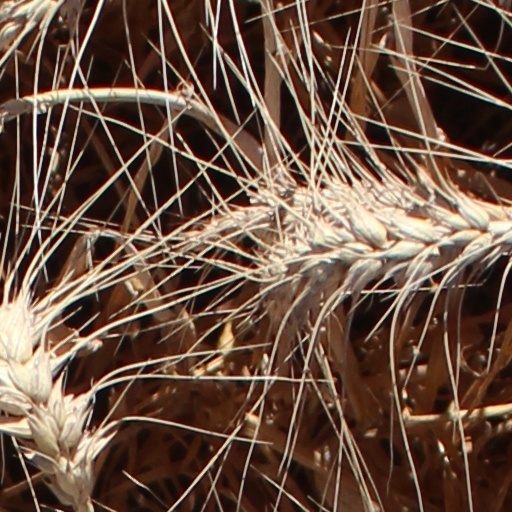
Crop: wheat